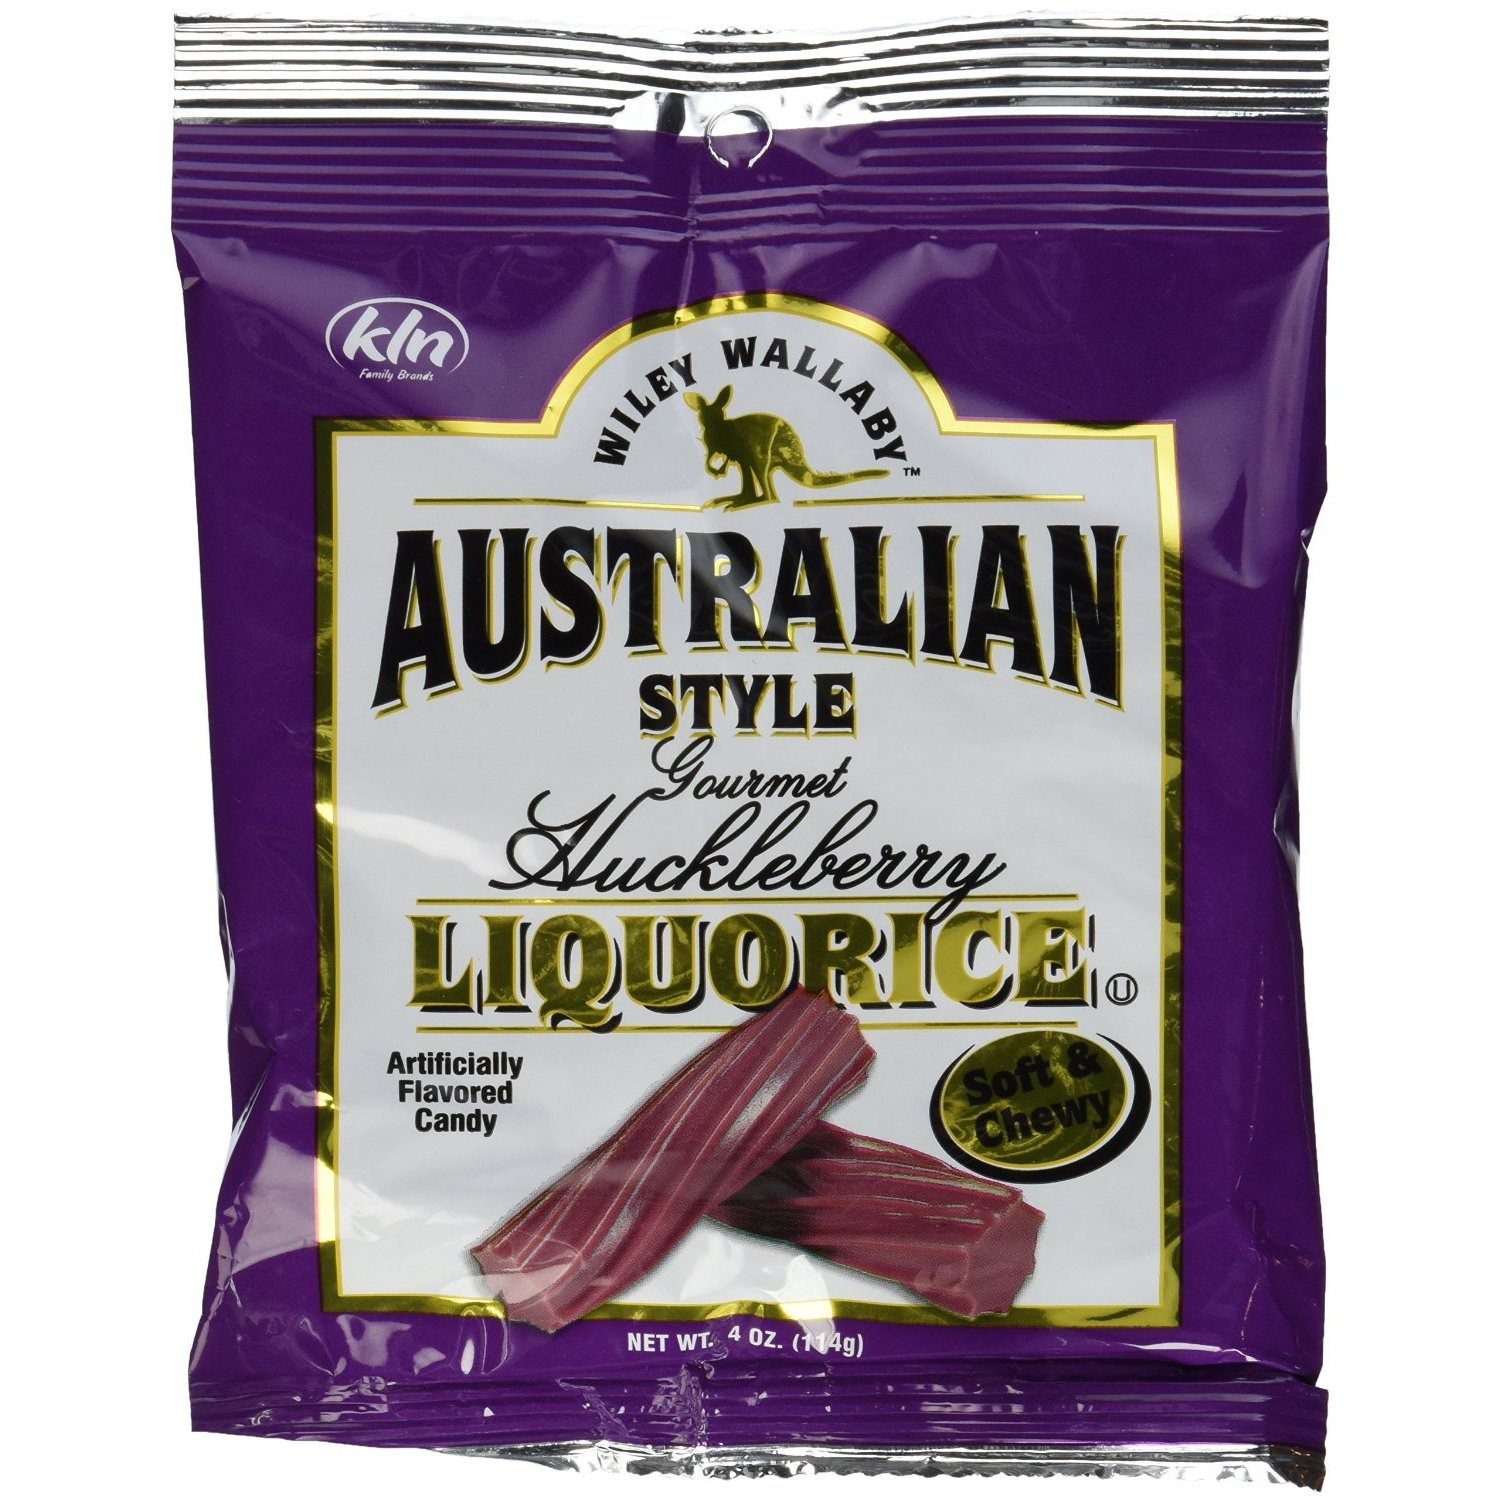
Item Name: Kenny's Wiley Wallaby Liquorice, Huckleberry, 4 Ounce (Pack of 16)
Bullet Point 1: Wiley Wallaby Huckleberry Liquor ice - 4 ounce bag.
Bullet Point 2: Made in the United States
Value: 64.0
Unit: oz

Price: 7.99